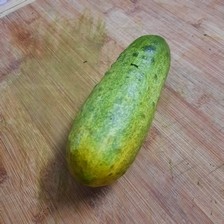
Label: cucumber